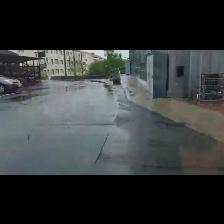
Label: NonHuman